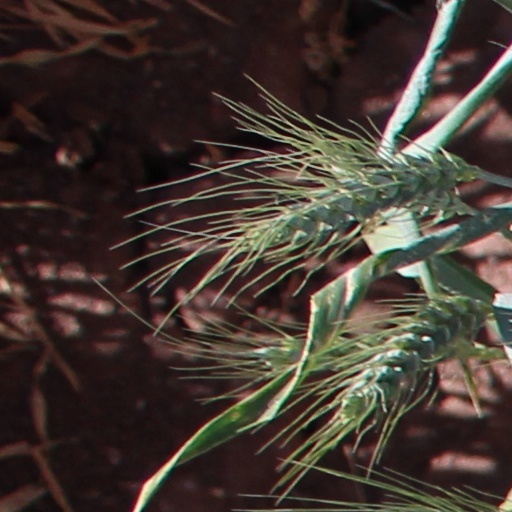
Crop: wheat